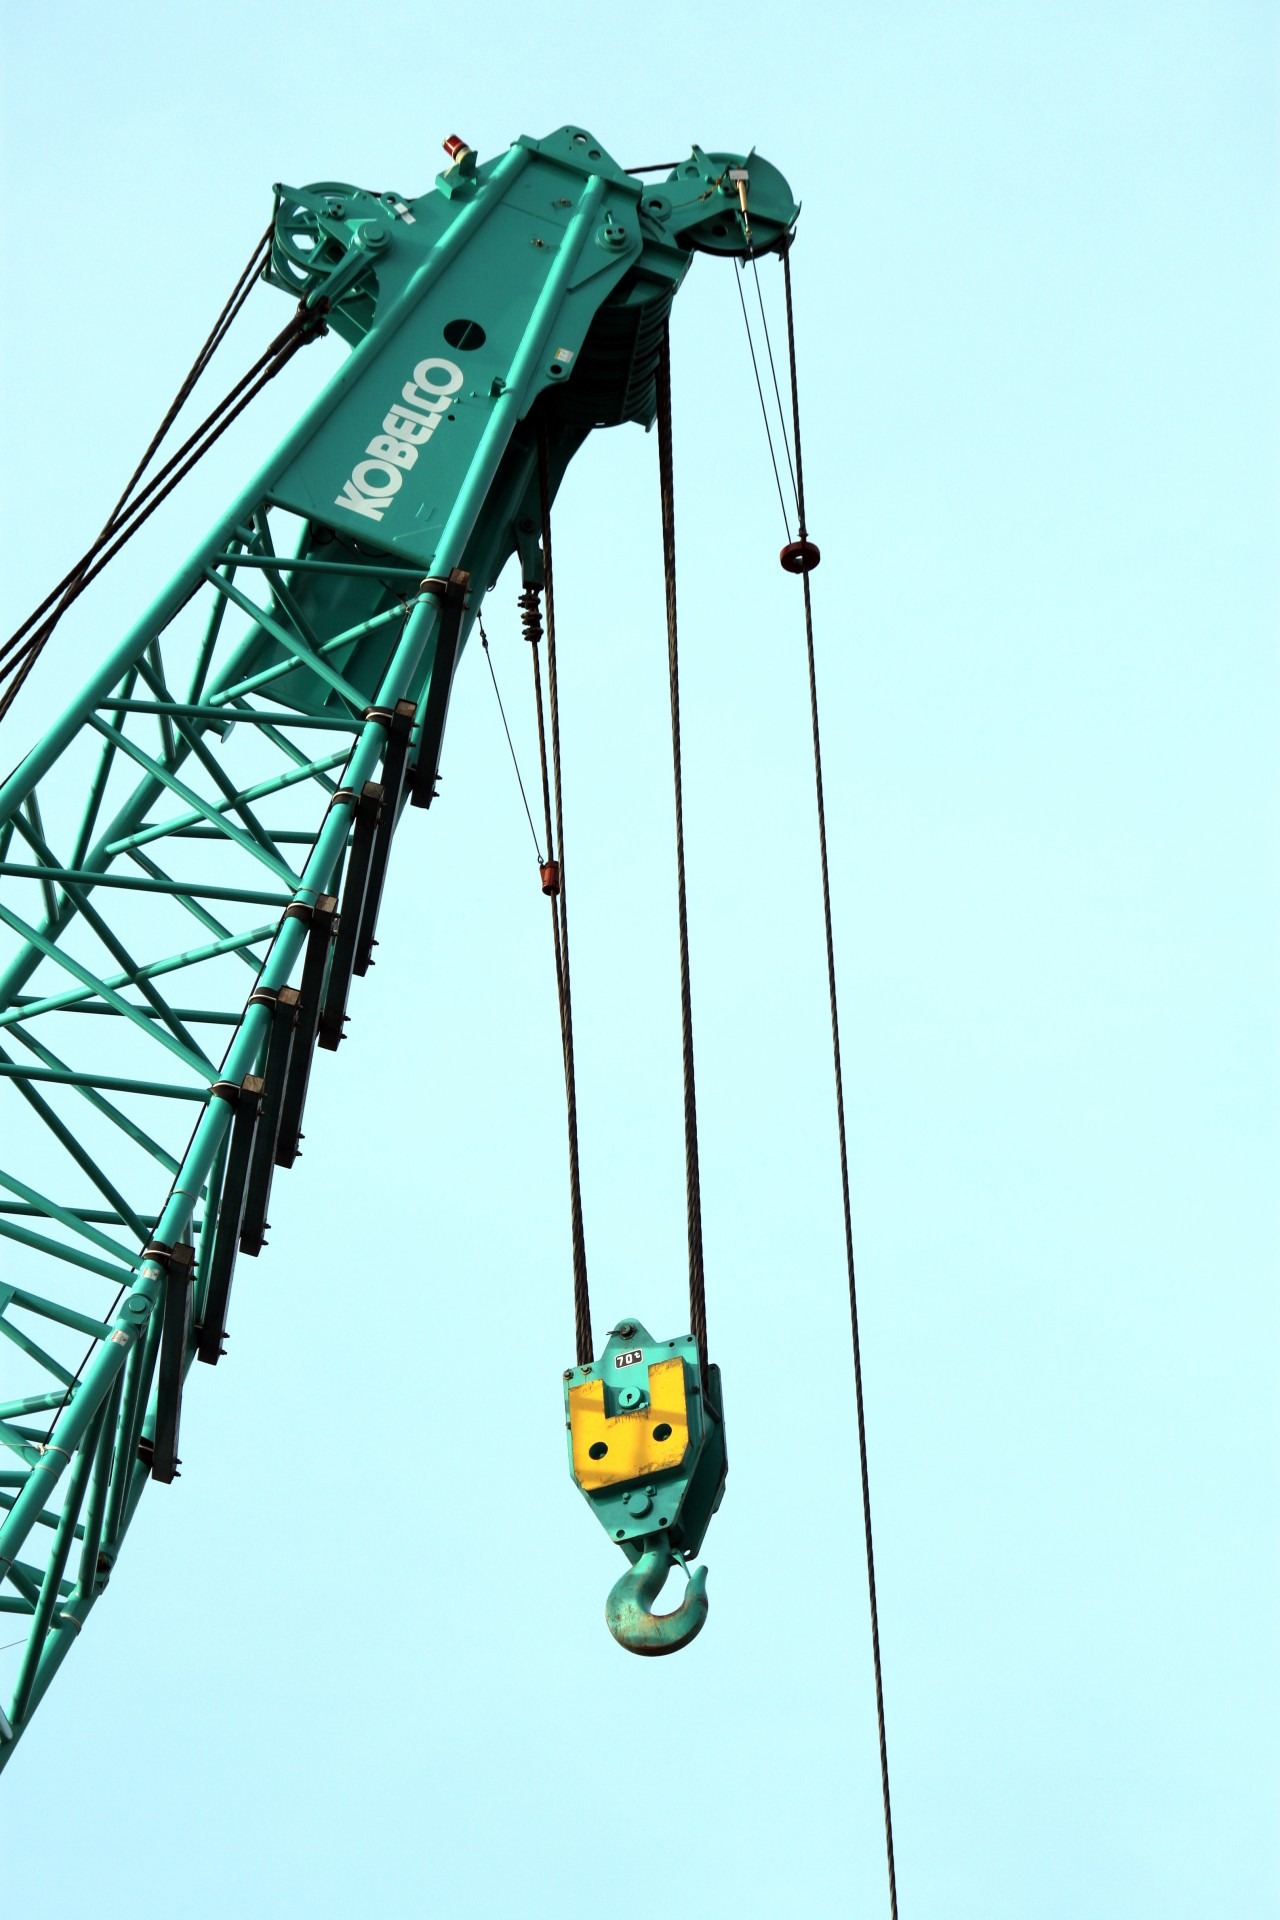
structure, building, urban, construction, line, high, amusement park, equipment, mast, industrial, machinery, industry, roller coaster, product, project, engineering, build, crane, site, development, built, engineer, amusement ride